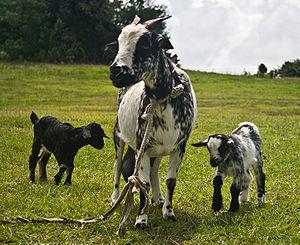
La viande de chèvre provient de la chèvre domestique Capra aegagrus hircus ou sauvage Capra aegagrus aegagrus.